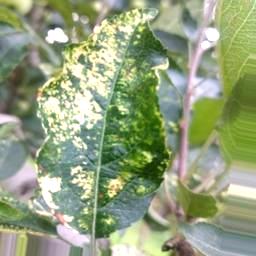
Label: Apple_Mosaic